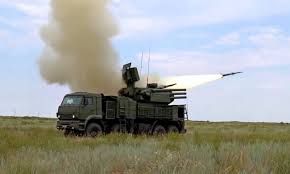
Label: Pantsir-S1